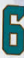
Number: 6